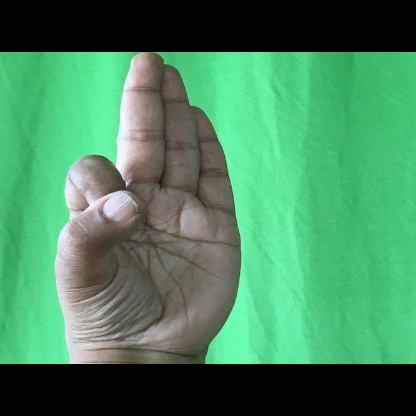
Mudra: Aralam